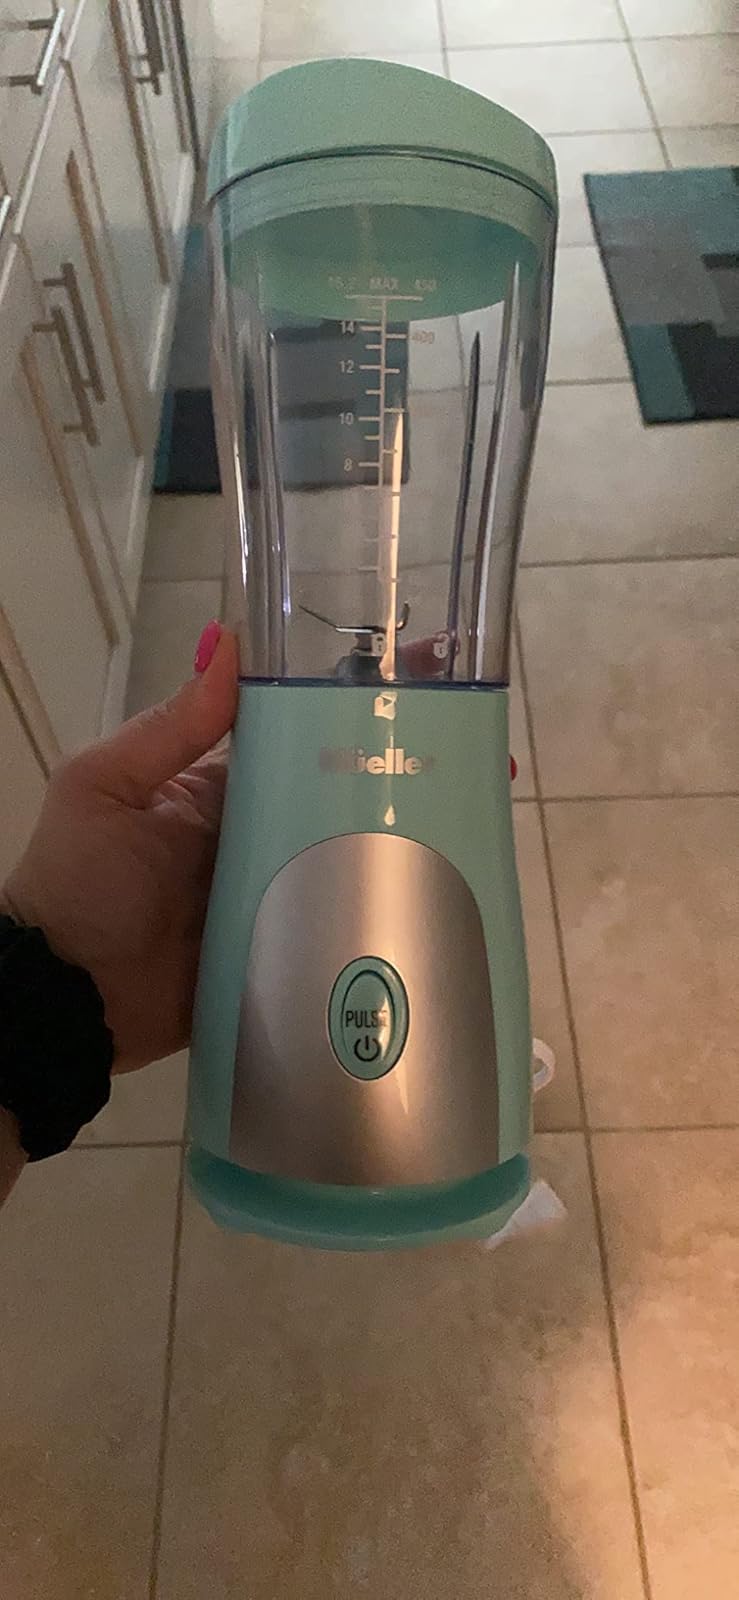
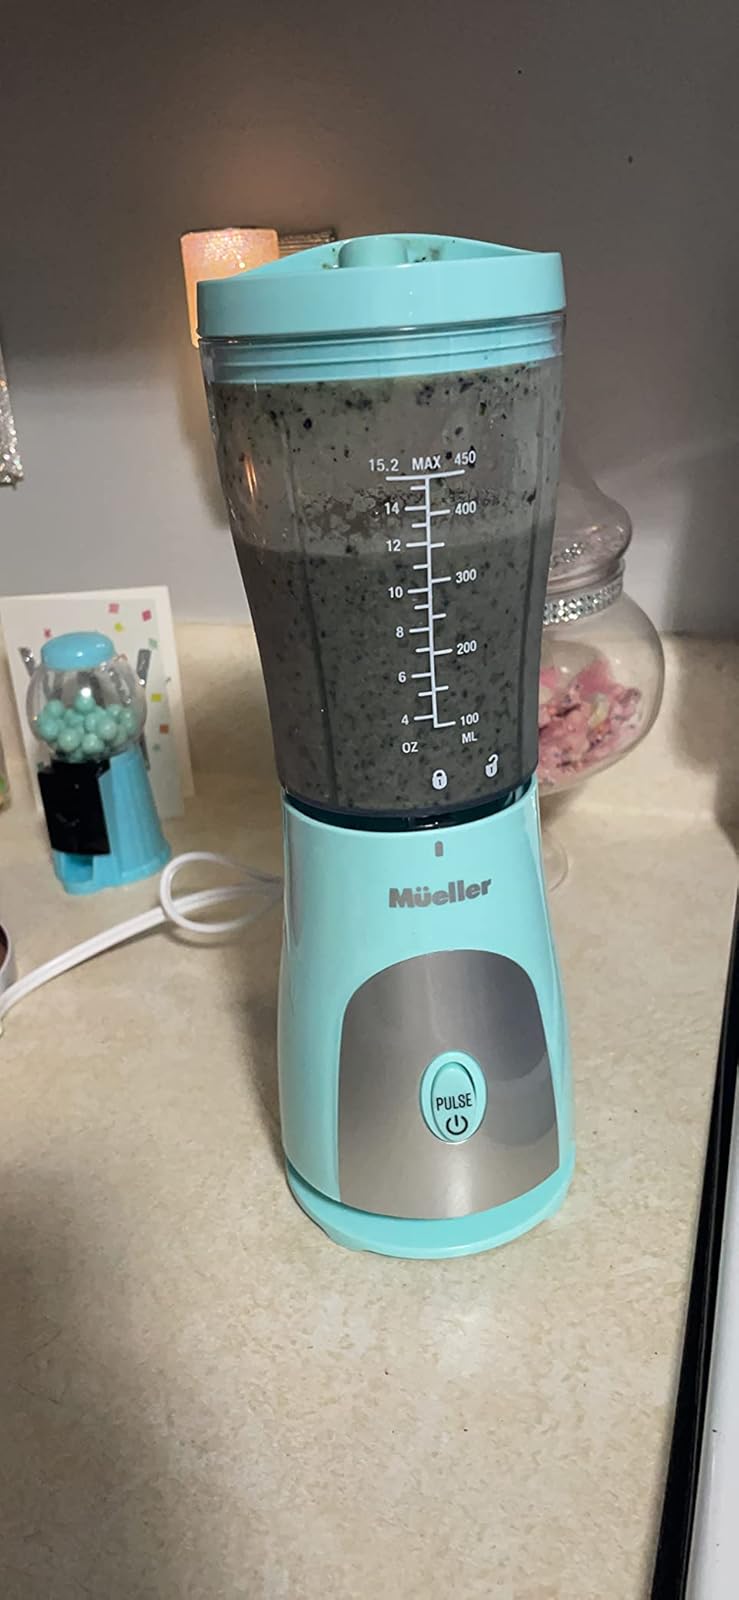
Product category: items_blender
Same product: yes